Chaos Field

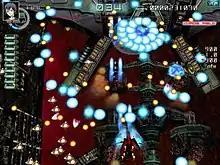
The player battles a boss

"Chaos Field" is a vertically scrolling shoot 'em up with consecutive boss battles. The game features five stages, each with three bosses to defeat. The player can choose to play as one of three characters, each with their own ship that has a unique primary weapon: a spread shot, a lock-on laser, or bolts of lightning. Each ship is equipped with a short-range sword that can destroy bullets and inflict damage on enemy ships. Each player ship also has two special abilities, one being a type of homing weapon that locks onto enemies and the other being a deployable shield that absorbs bullets. The specifics of how these special abilities function differs slightly between ships.